The Last House on the Left (2009 film)

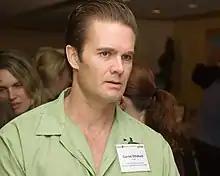
It was Garret Dillahunt's unique auditioning approach—creating "ambiguity and subtleties" that the other actors were lacking—that ultimately won him the role of Krug.

Dillahunt took inspiration from Andrew Cunanan, the man who killed Gianni Versace, when he recalled the brutality in which Cunanan murdered a man just for his car. Dillahunt recalls how an FBI profiler noted that this type of rage is typically directed toward someone the perpetrator knows, yet Cunanan managed to pull some element from his own life and place it on this random person who attempted to stand his ground against the would-be carjacker. To Dillahunt, that was how he wanted to approach Krug. To him, Mari actually shows that she is not afraid of Krug, which causes him to go "crazy". That being said, Dillahunt felt the scene where Krug rapes Mari was one of the hardest things emotionally to film. He notes that part of him was happy that Paxton was cast as Mari, because they had worked together in the past, so they knew each other. On the other hand, he felt uncomfortable acting out such a scene with a person he considered to be a friend. Paxton echoed his sentiments to Craven, who stated the actress expressed to him a greater feeling of trust that the person who would have to do these "horrible" things to her was someone she knew, and as a result made them at least partially more bearable to act.